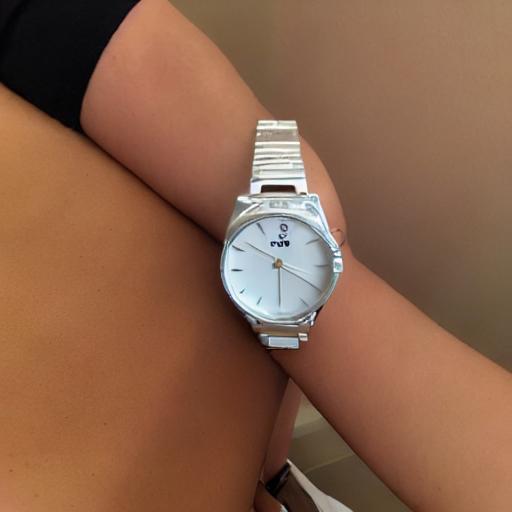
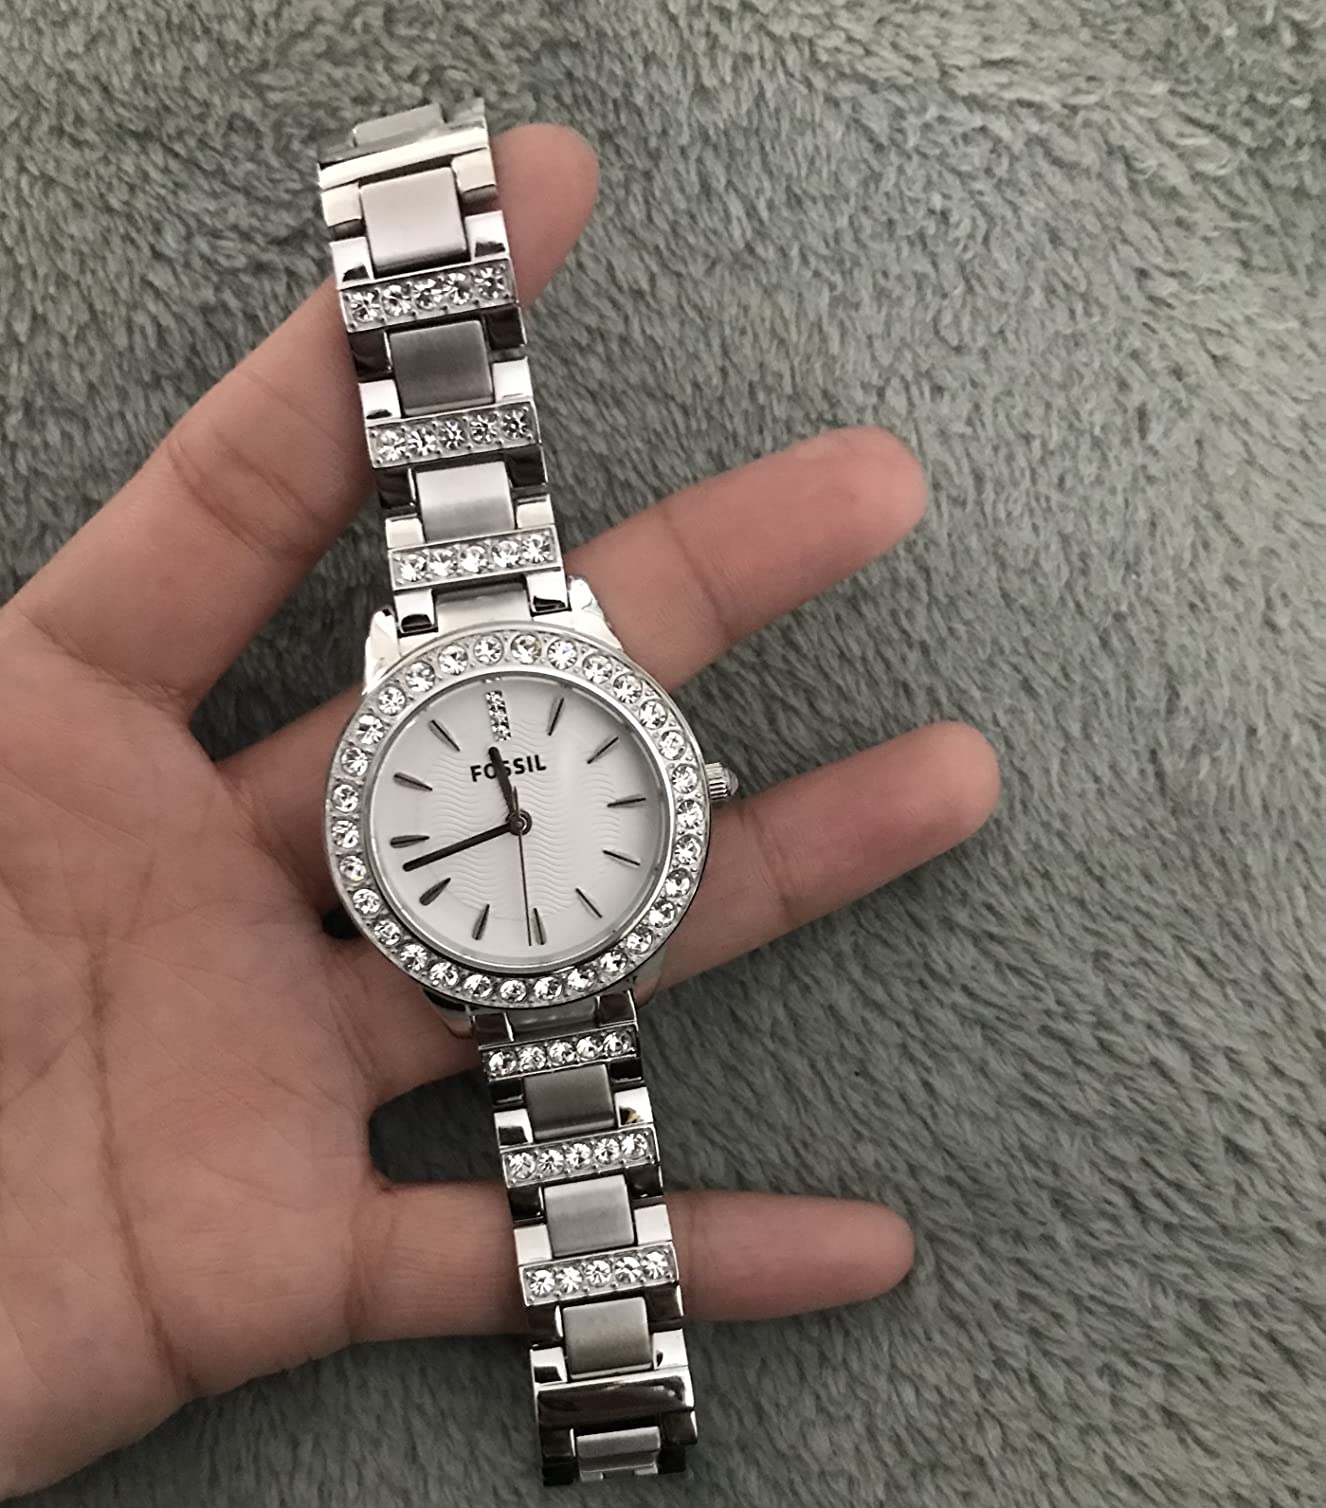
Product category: accessories_watch
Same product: no